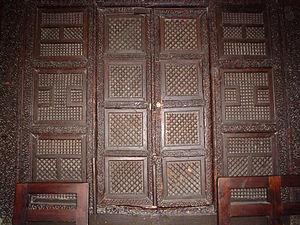
Gros plan sur la porte de la maqsura de la Grande Mosquée de Kairouan, en Tunisie.
La Grande Mosquée de Kairouan, également appelée mosquée Oqba Ibn Nafi en souvenir de son fondateur Oqba Ibn Nafi, est l'une des principales mosquées de Tunisie située à Kairouan. Historiquement première métropole musulmane du Maghreb, Kairouan, dont l'apogée sur les plans politique et intellectuel se situe au IXᵉ siècle, est réputée comme étant le centre spirituel et religieux de la Tunisie ; elle est aussi parfois considérée comme la quatrième ville sainte de l'islam sunnite.